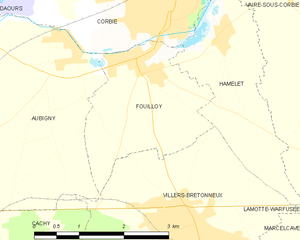
Carte des communes françaises Fouilloy
Fouilloy est une commune française située dans le département de la Somme, à l'est d'Amiens en région Hauts-de-France.